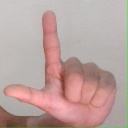
अक्षर: ल